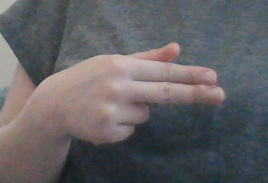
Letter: ghain